Balkan Heritage Foundation

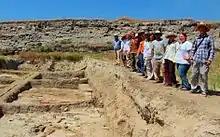
Balkan Heritage Field School students at Tell Yunatsite, Bulgaria.

The BHFS functions as a legal part of the Balkan Heritage Foundation, a Bulgarian public, non-profit, non-governmental organization. Since 2003 the BHFS has organized 85 courses in the field of archaeology, documentation of medieval frescoes and conservation of Ancient Greek and Roman pottery, mural paintings and mosaics. These courses have been attended by more than 1500 students from 55 countries.